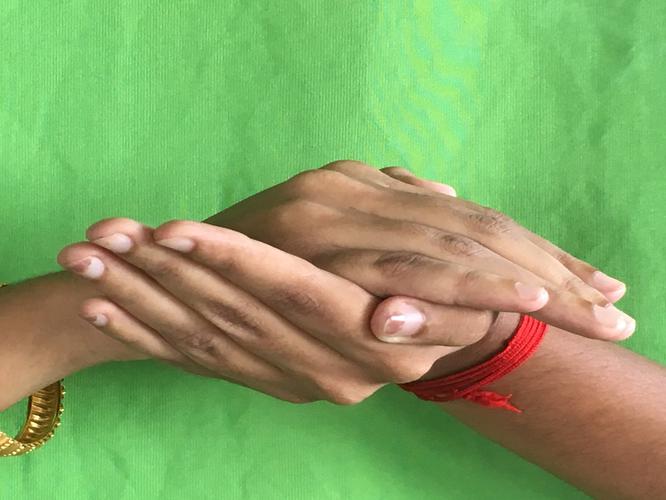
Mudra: Samputa
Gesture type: double_hand